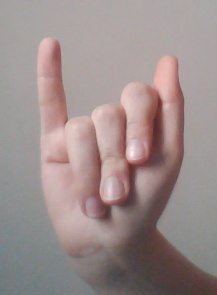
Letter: meem